Computer Space

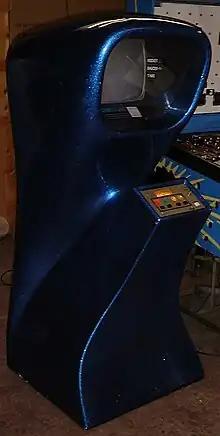
Single-player cabinet

Computer Space is a 1971 space combat arcade video game. Created by Nolan Bushnell and Ted Dabney in partnership as Syzygy Engineering, it was the first arcade video game as well as the first commercially available video game. "Computer Space" is a derivative of the 1962 computer game "Spacewar!", which is possibly the first video game to spread to multiple computer installations. It features a rocket controlled by the player engaged in a missile battle with a pair of hardware-controlled flying saucers set against a starfield background. The goal is to score more hits than the enemy spaceships within a set time period, which awards a free round of gameplay. The game is enclosed in a custom fiberglass cabinet, which Bushnell designed to look futuristic.